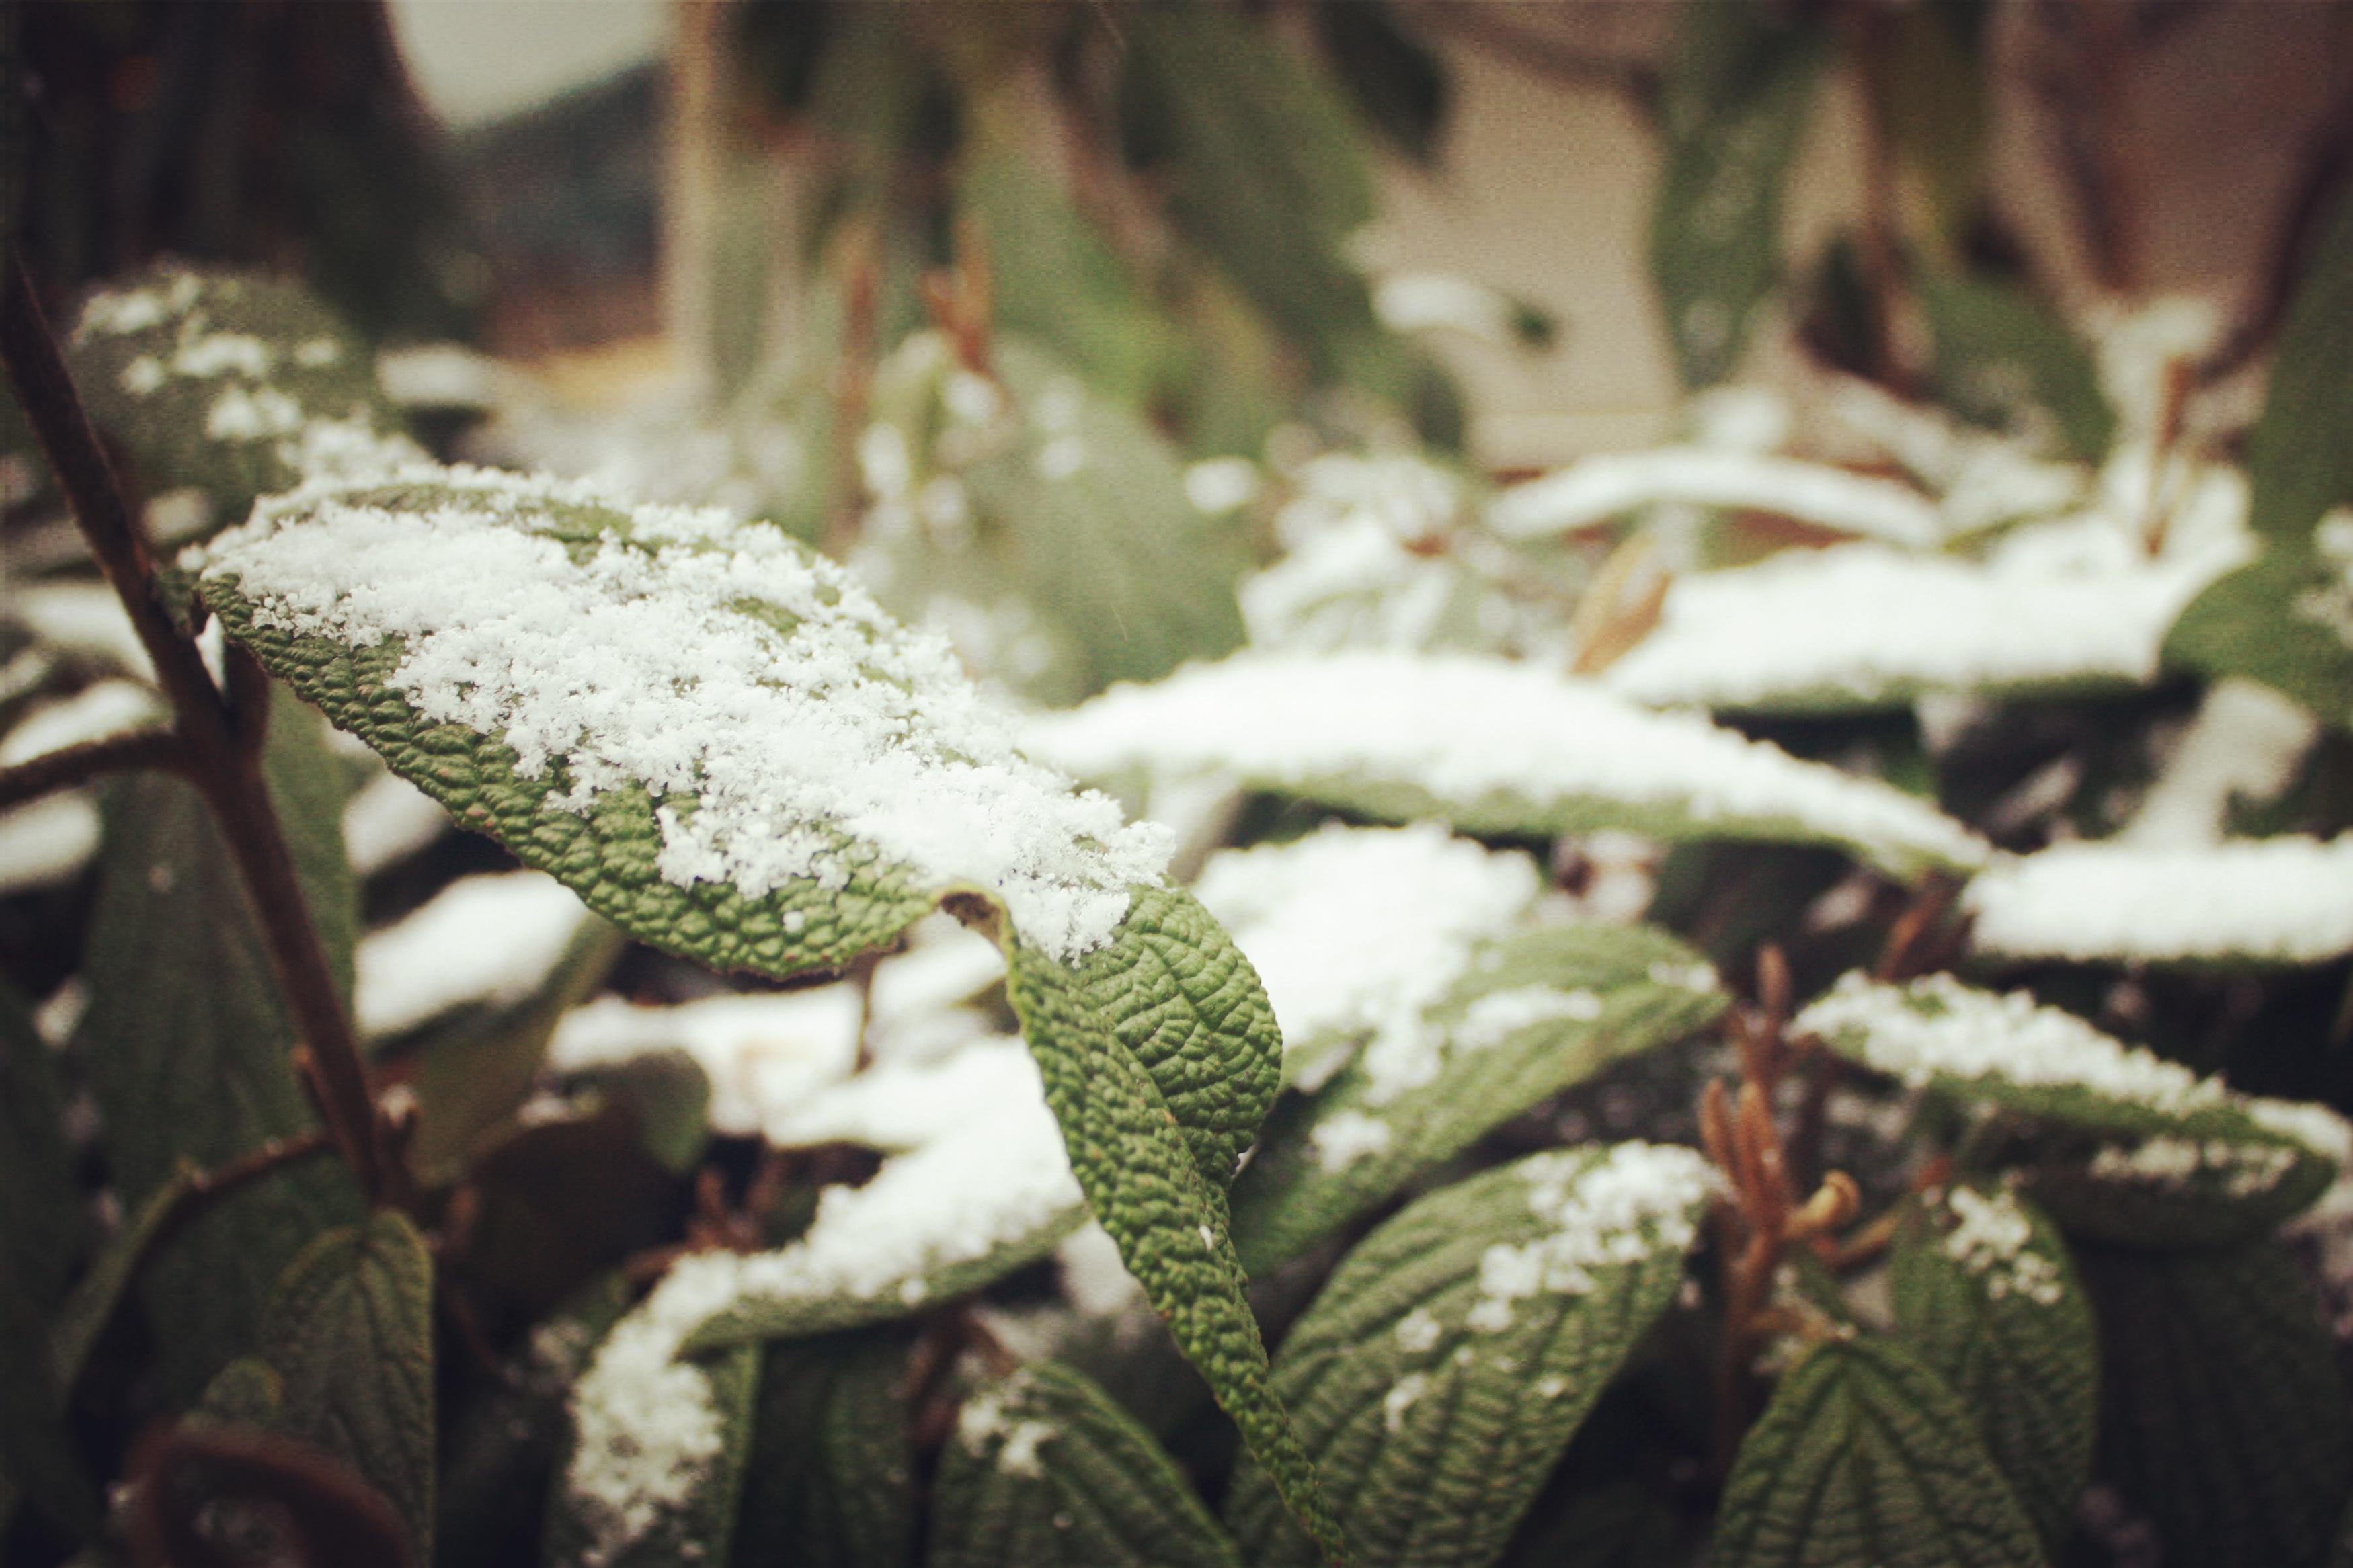
tree, nature, forest, branch, snow, winter, plant, leaf, flower, frost, green, autumn, weather, botany, flora, season, fauna, close up, macro photography